Fauna of Italy

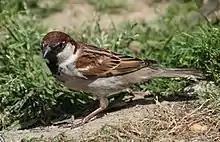
Italian sparrow, the national bird of Italy.

Italy has recorded 550 bird species. Notable birds are the hoopoe, roller, white-backed woodpecker, black woodpecker, European green woodpecker, Alpine chough, snow finch, rock partridge, Bonelli's eagle, goshawk, eagle owl, lammergeier, Egyptian vulture, griffon vulture, collared pratincole, glossy ibis, spoonbill, Allen's gallinule, great bustard, trumpeter finch, rosy starling, great spotted cuckoo, woodchat shrike, bluethroat, and Eurasian nightjar.